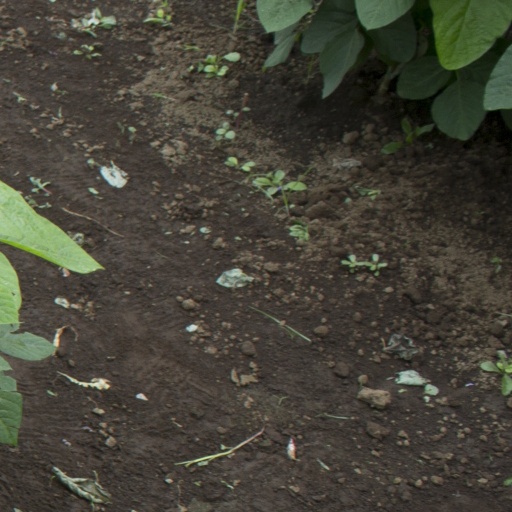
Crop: soybean